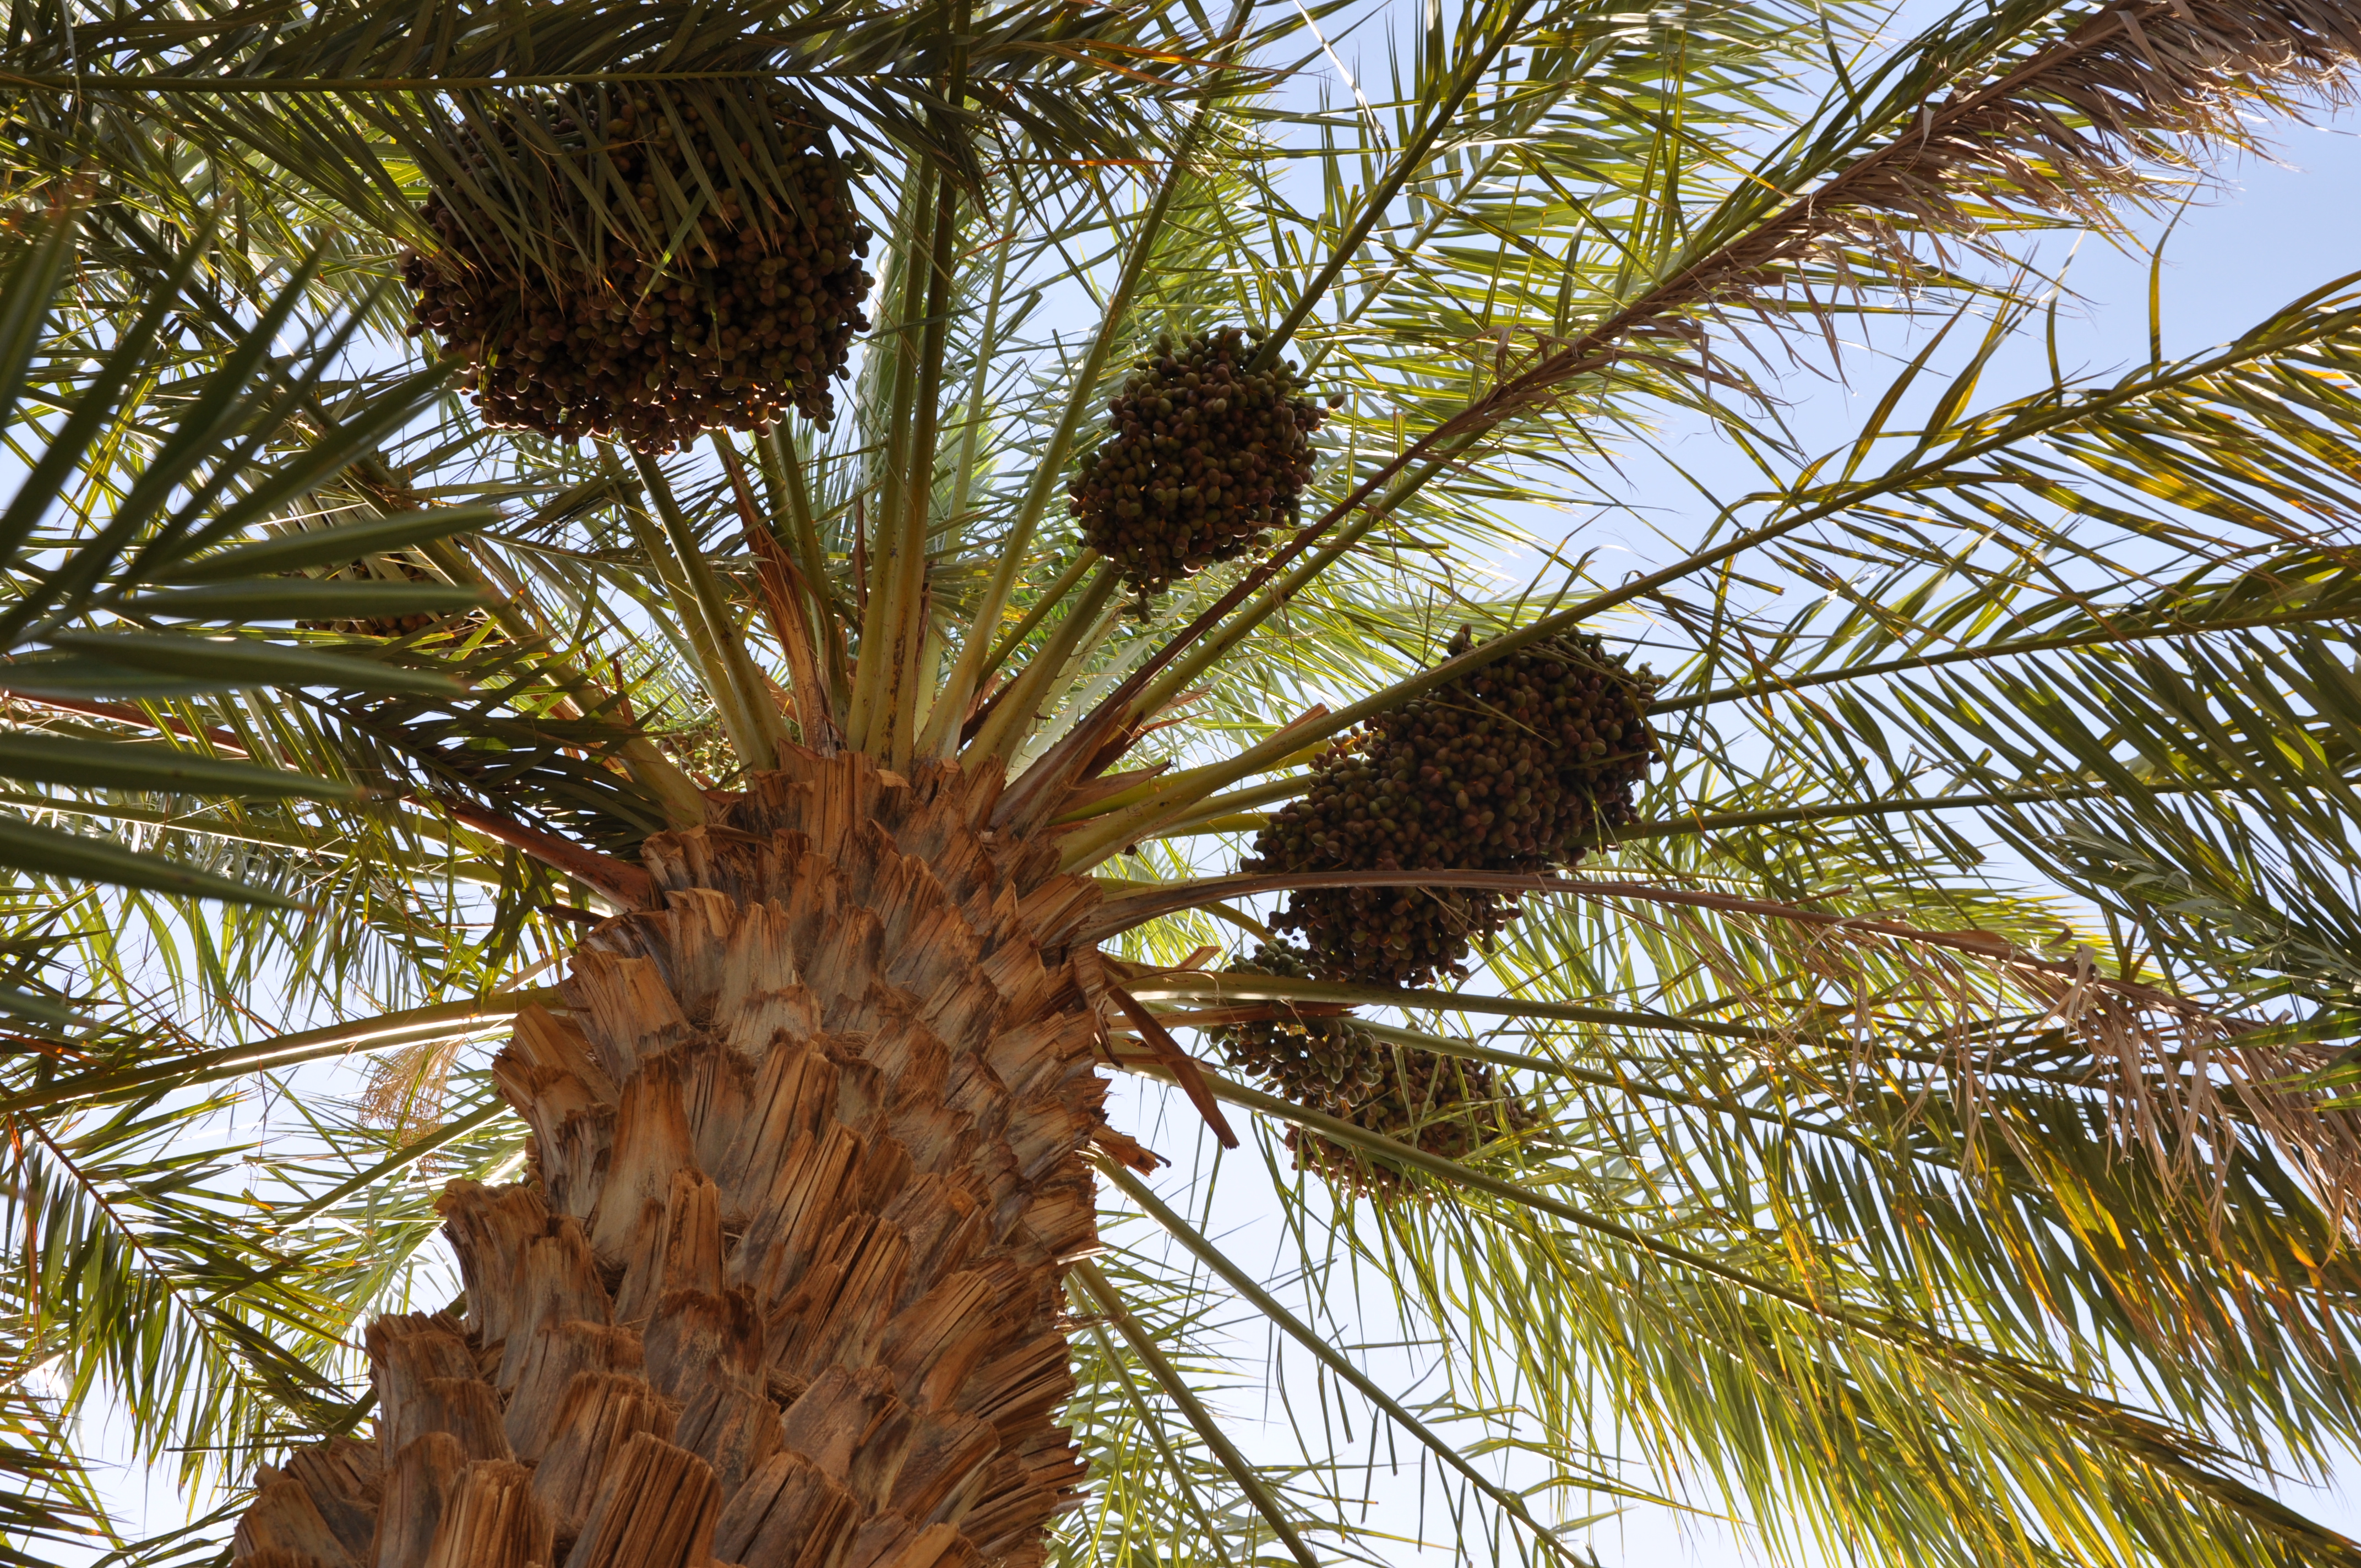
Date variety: bouisthami